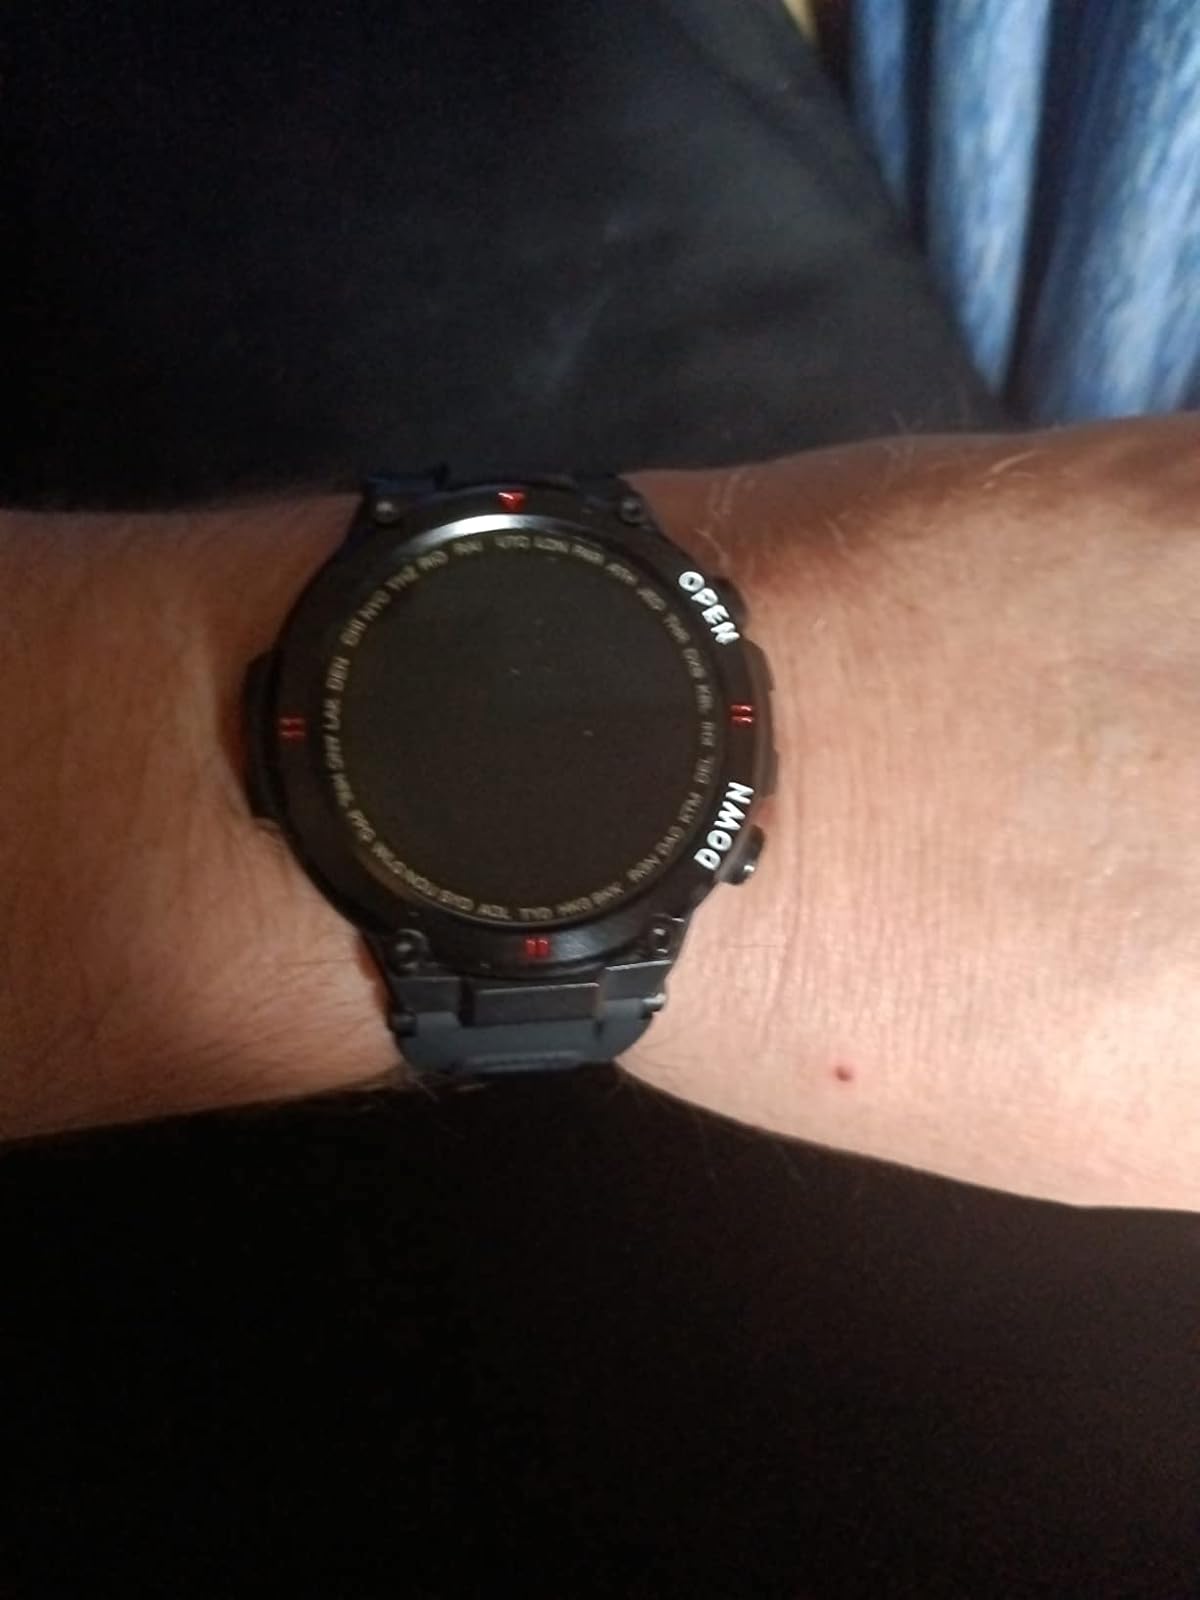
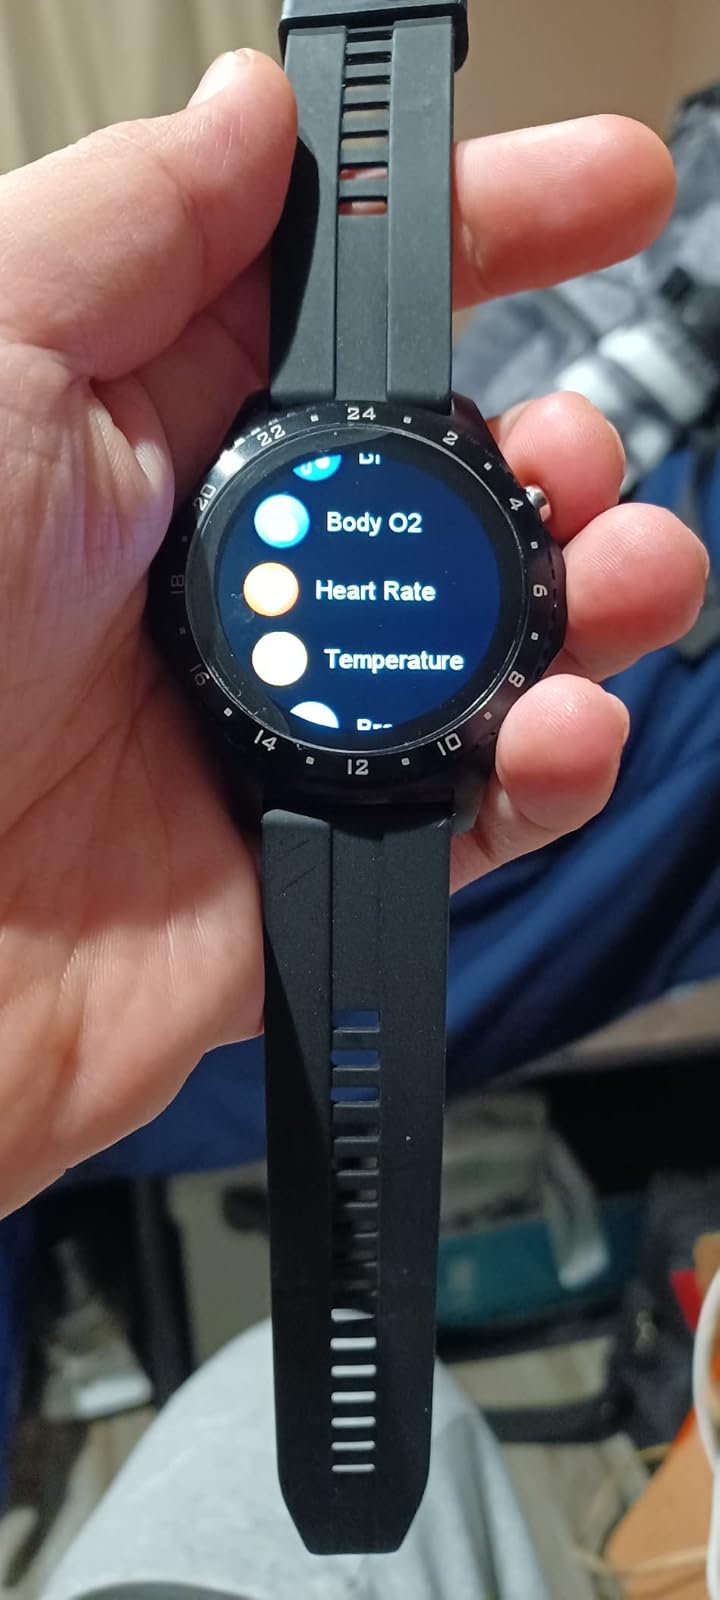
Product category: smartwatch
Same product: no